US Senate career of Joe Biden

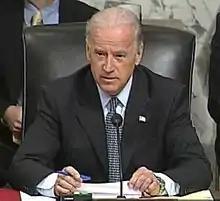
Biden gives an opening statement and takes questions at a Senate Foreign Relations Committee hearing on Iraq, 2007

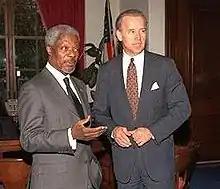
Senator Biden and UN Secretary-General Kofi Annan in March 1998.

Biden was a longtime member of the U.S. Senate Committee on Foreign Relations. In 1997, he became the ranking minority member and chaired the committee in January 2001 and from June 2001 to 2003. When Democrats retook control of the Senate after the 2006 elections, Biden again assumed the top spot on the committee. He was generally a liberal internationalist in foreign policy. He collaborated effectively with important Republican senators such as Richard Lugar and Jesse Helms and sometimes went against elements of his own party. Biden was also co-chairman of the NATO Observer Group in the Senate. A partial list covering this time showed Biden meeting with 150 leaders from nearly 60 countries and international organizations. He held frequent hearings as chairman of the committee, as well as many subcommittee hearings during the three times he chaired the Subcommittee on European Affairs.